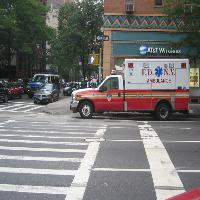
Weather: cloudy or overcast